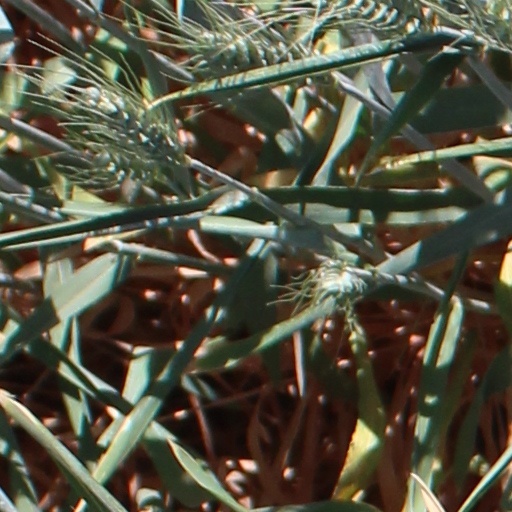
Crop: wheat